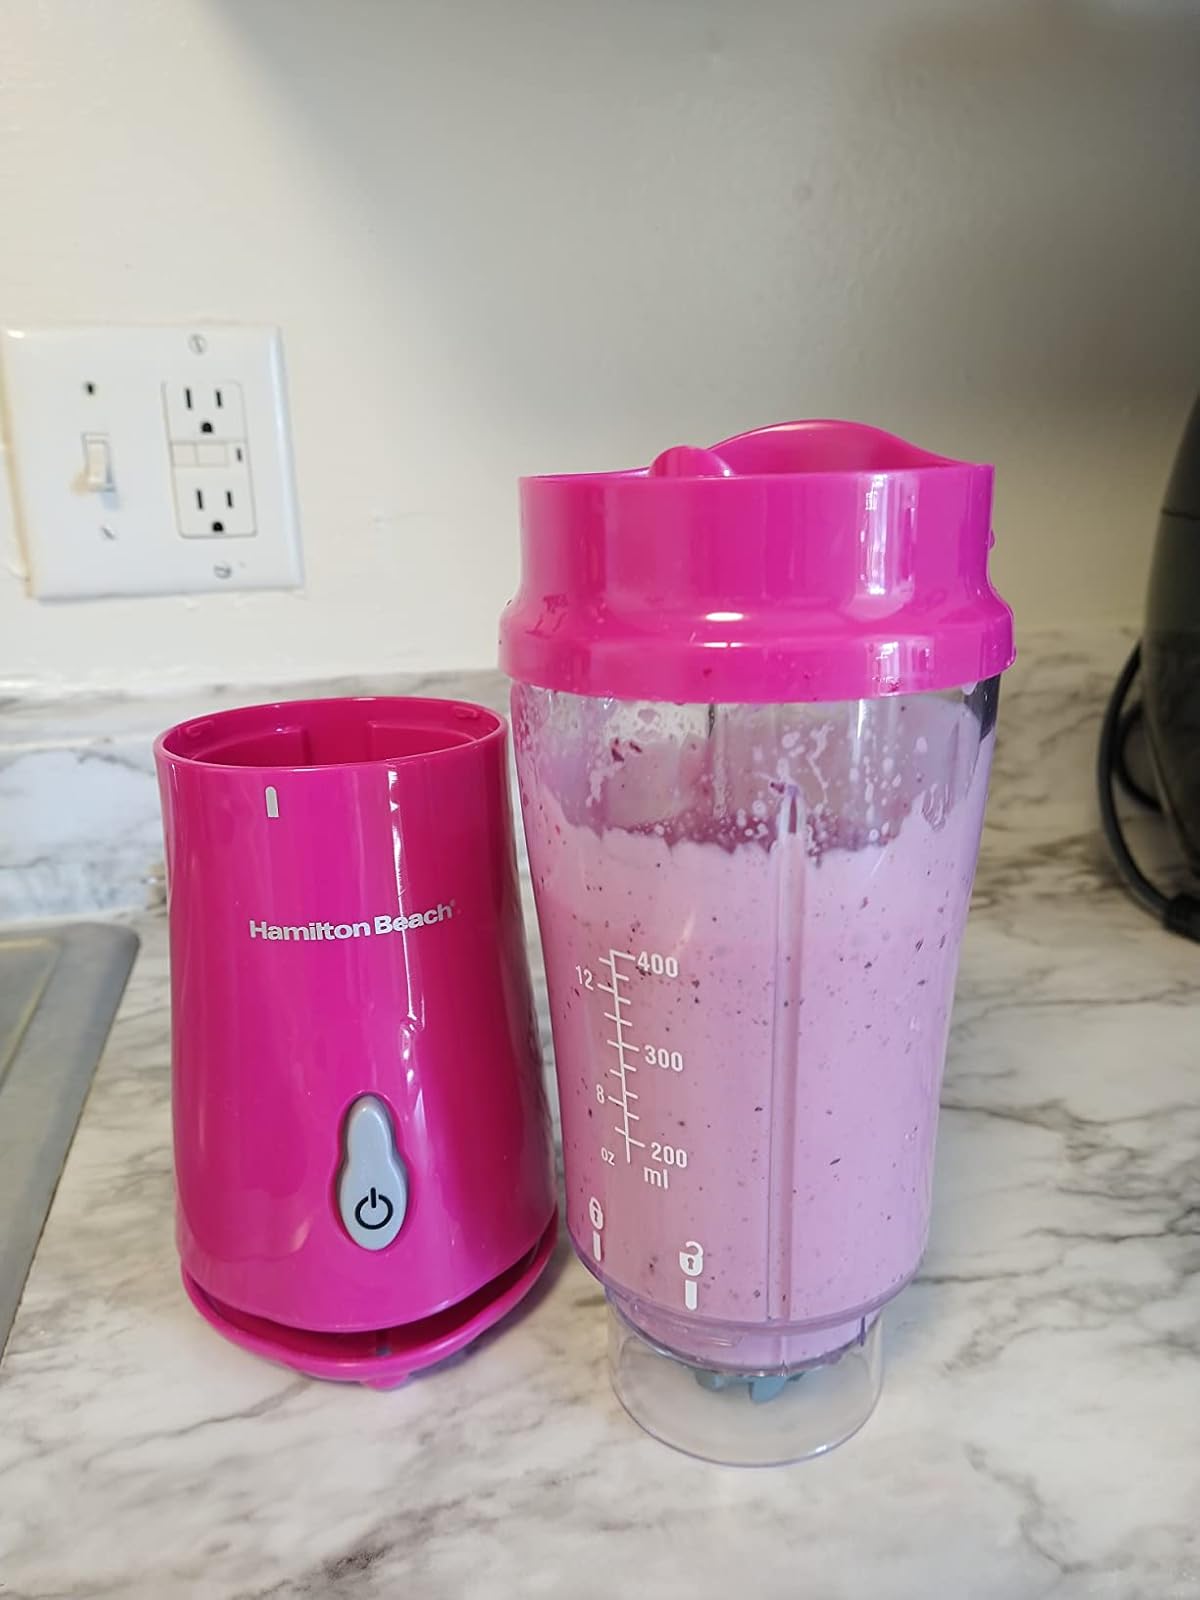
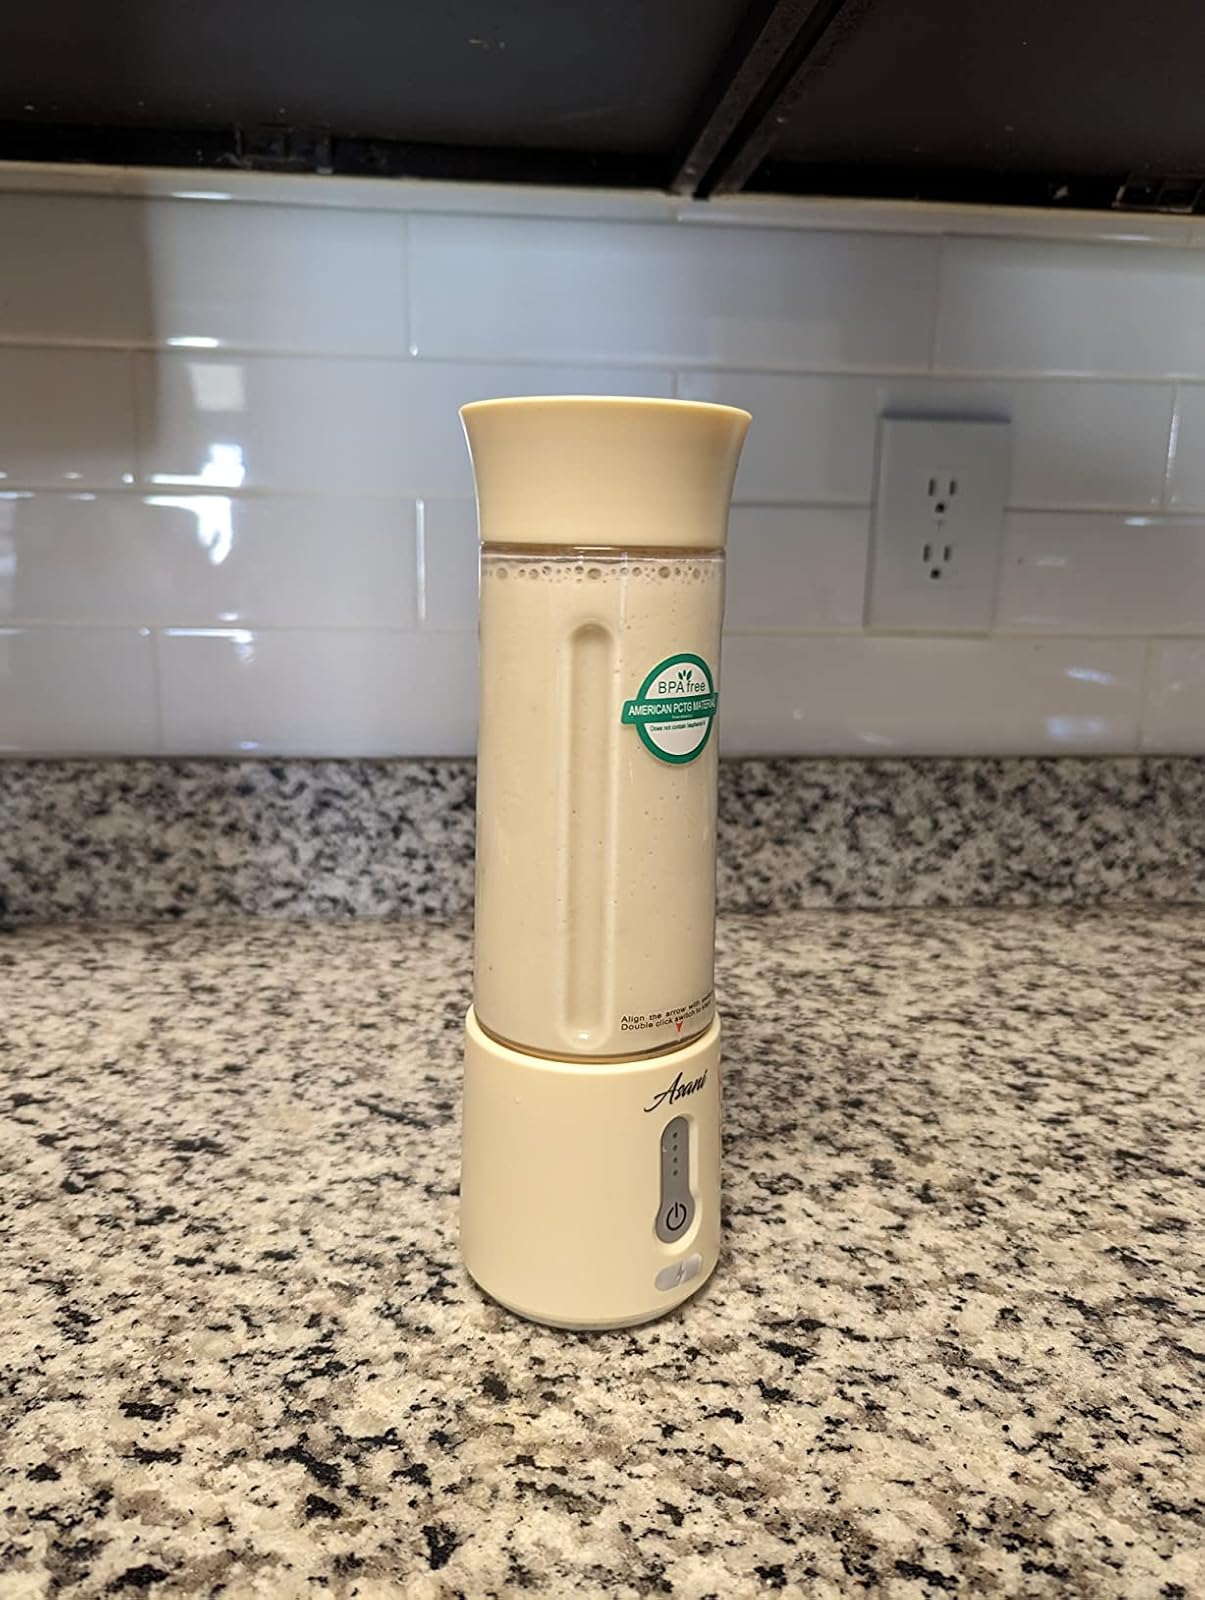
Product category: items_blender
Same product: no